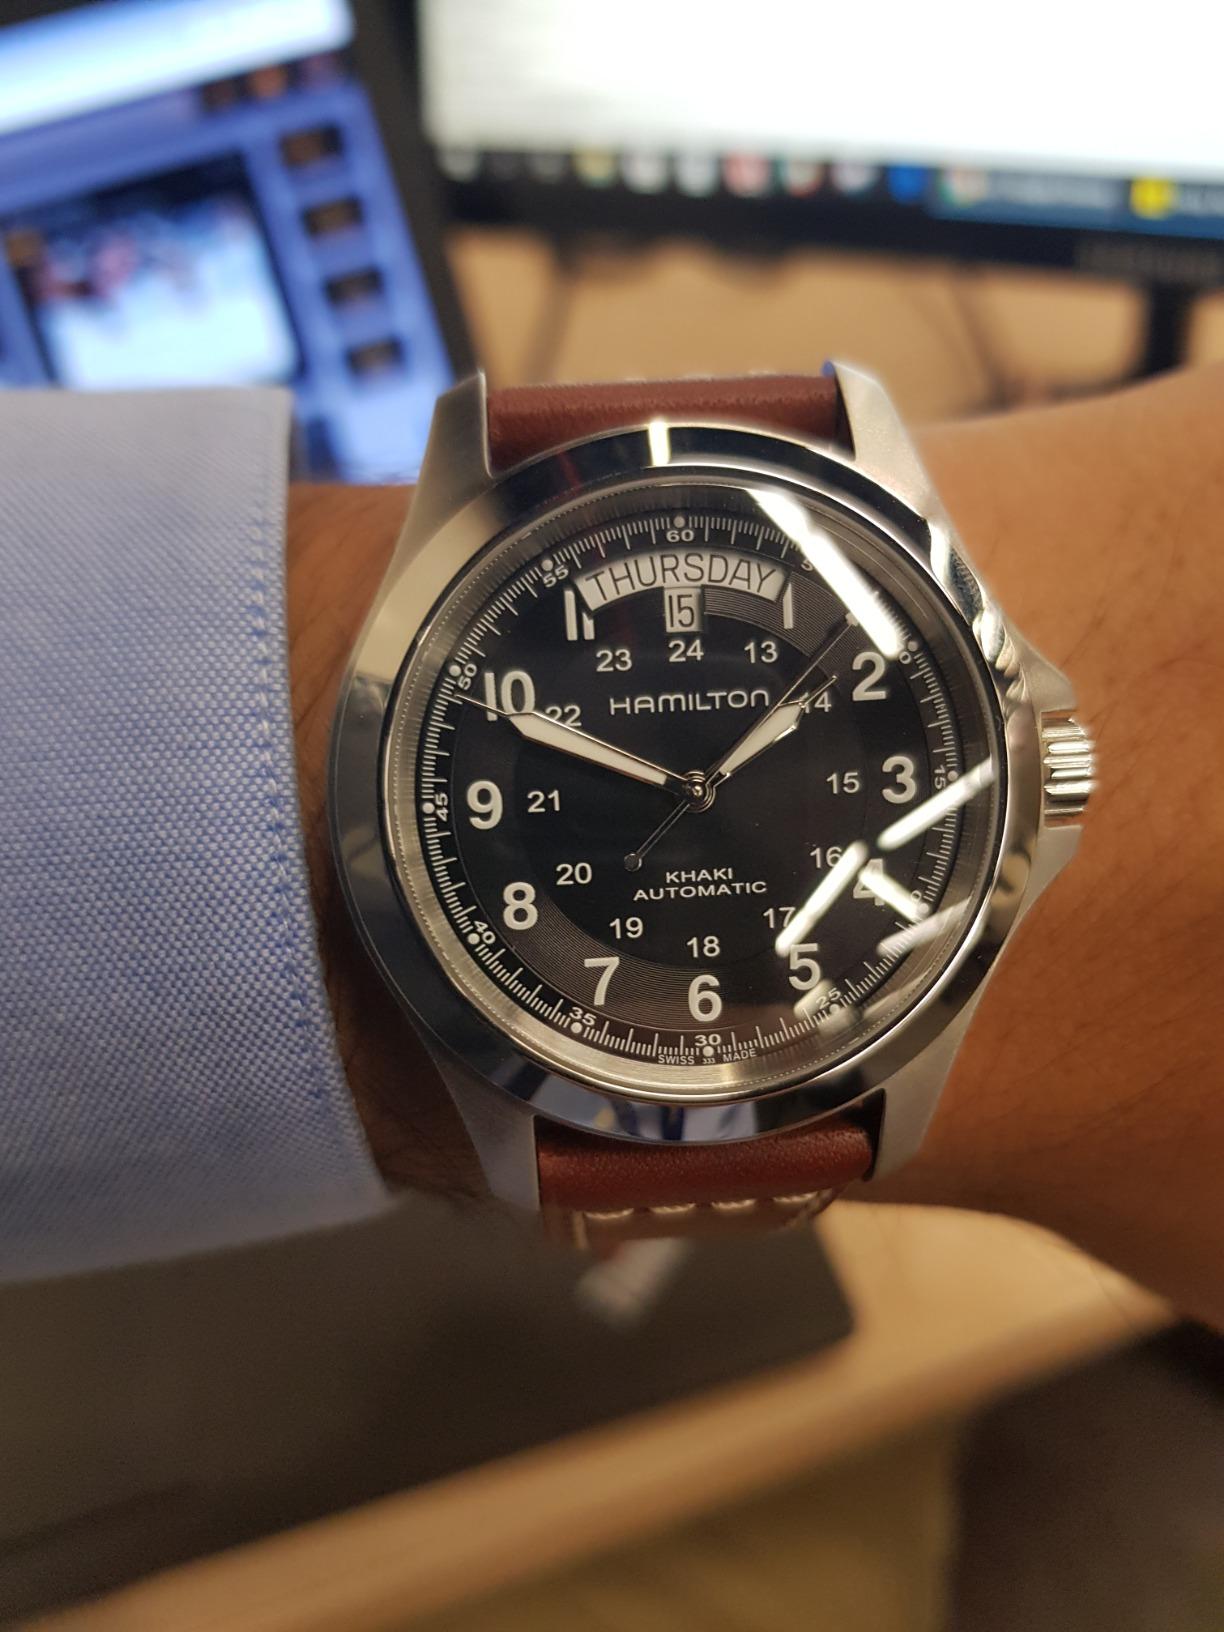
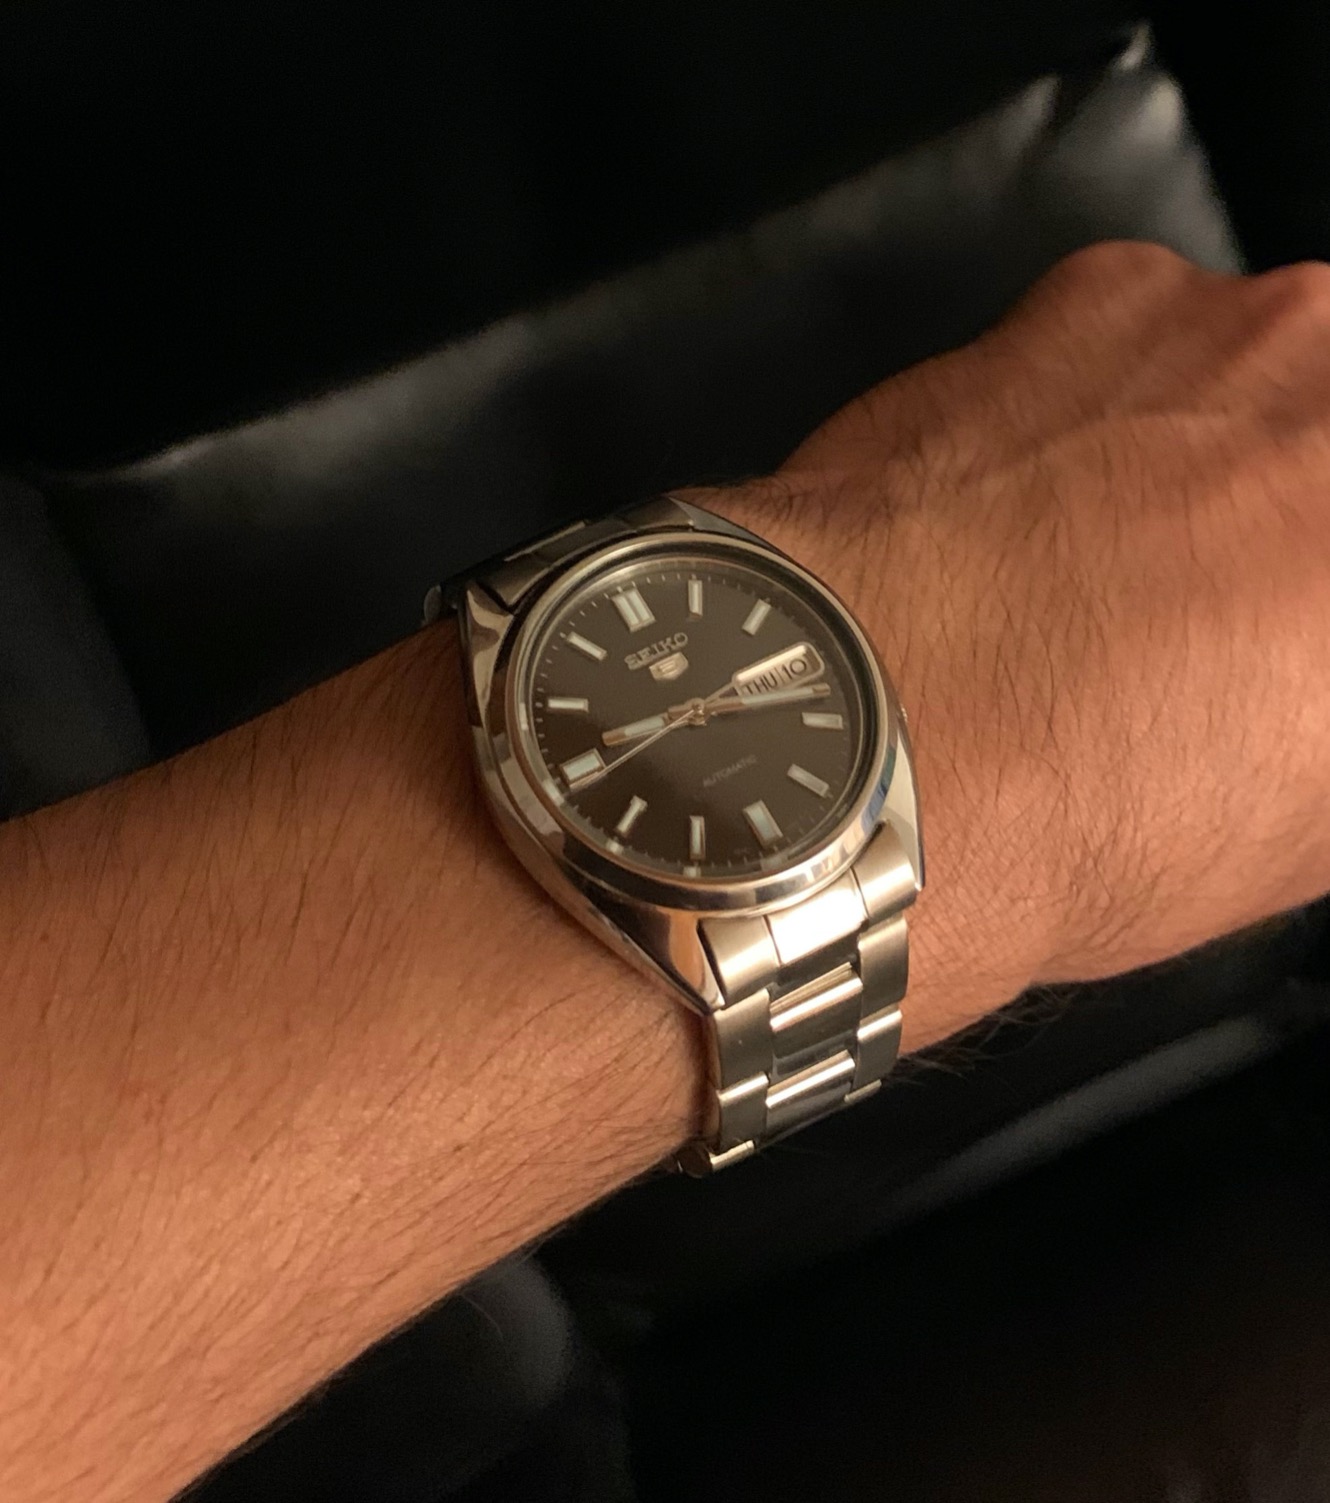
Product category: accessories_watch
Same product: no